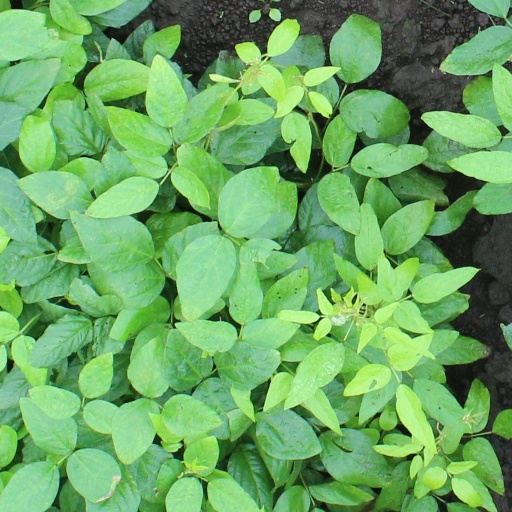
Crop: soybean